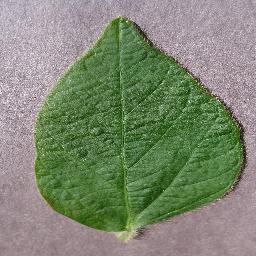
Label: Soybean___healthy